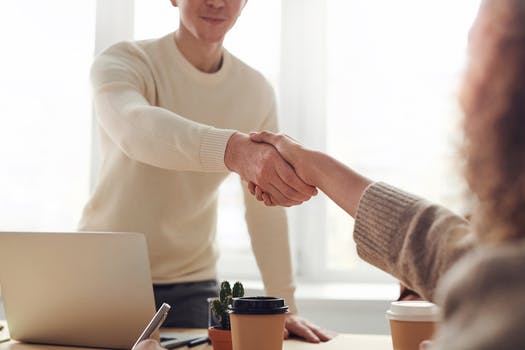
Label: No Watermark